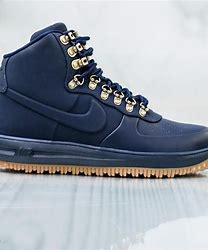
Brand: Nike
Model: Lunar Force 1 Duckboot